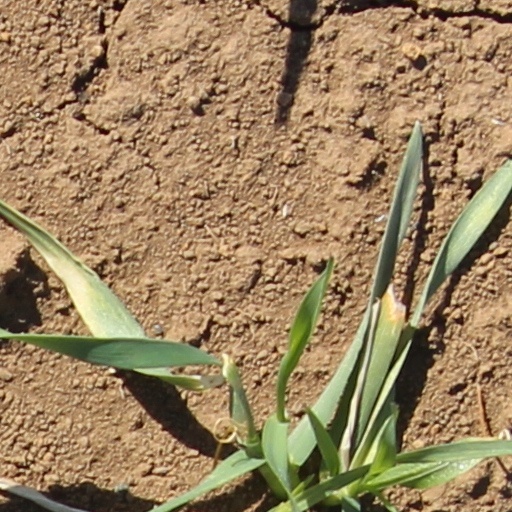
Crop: wheat